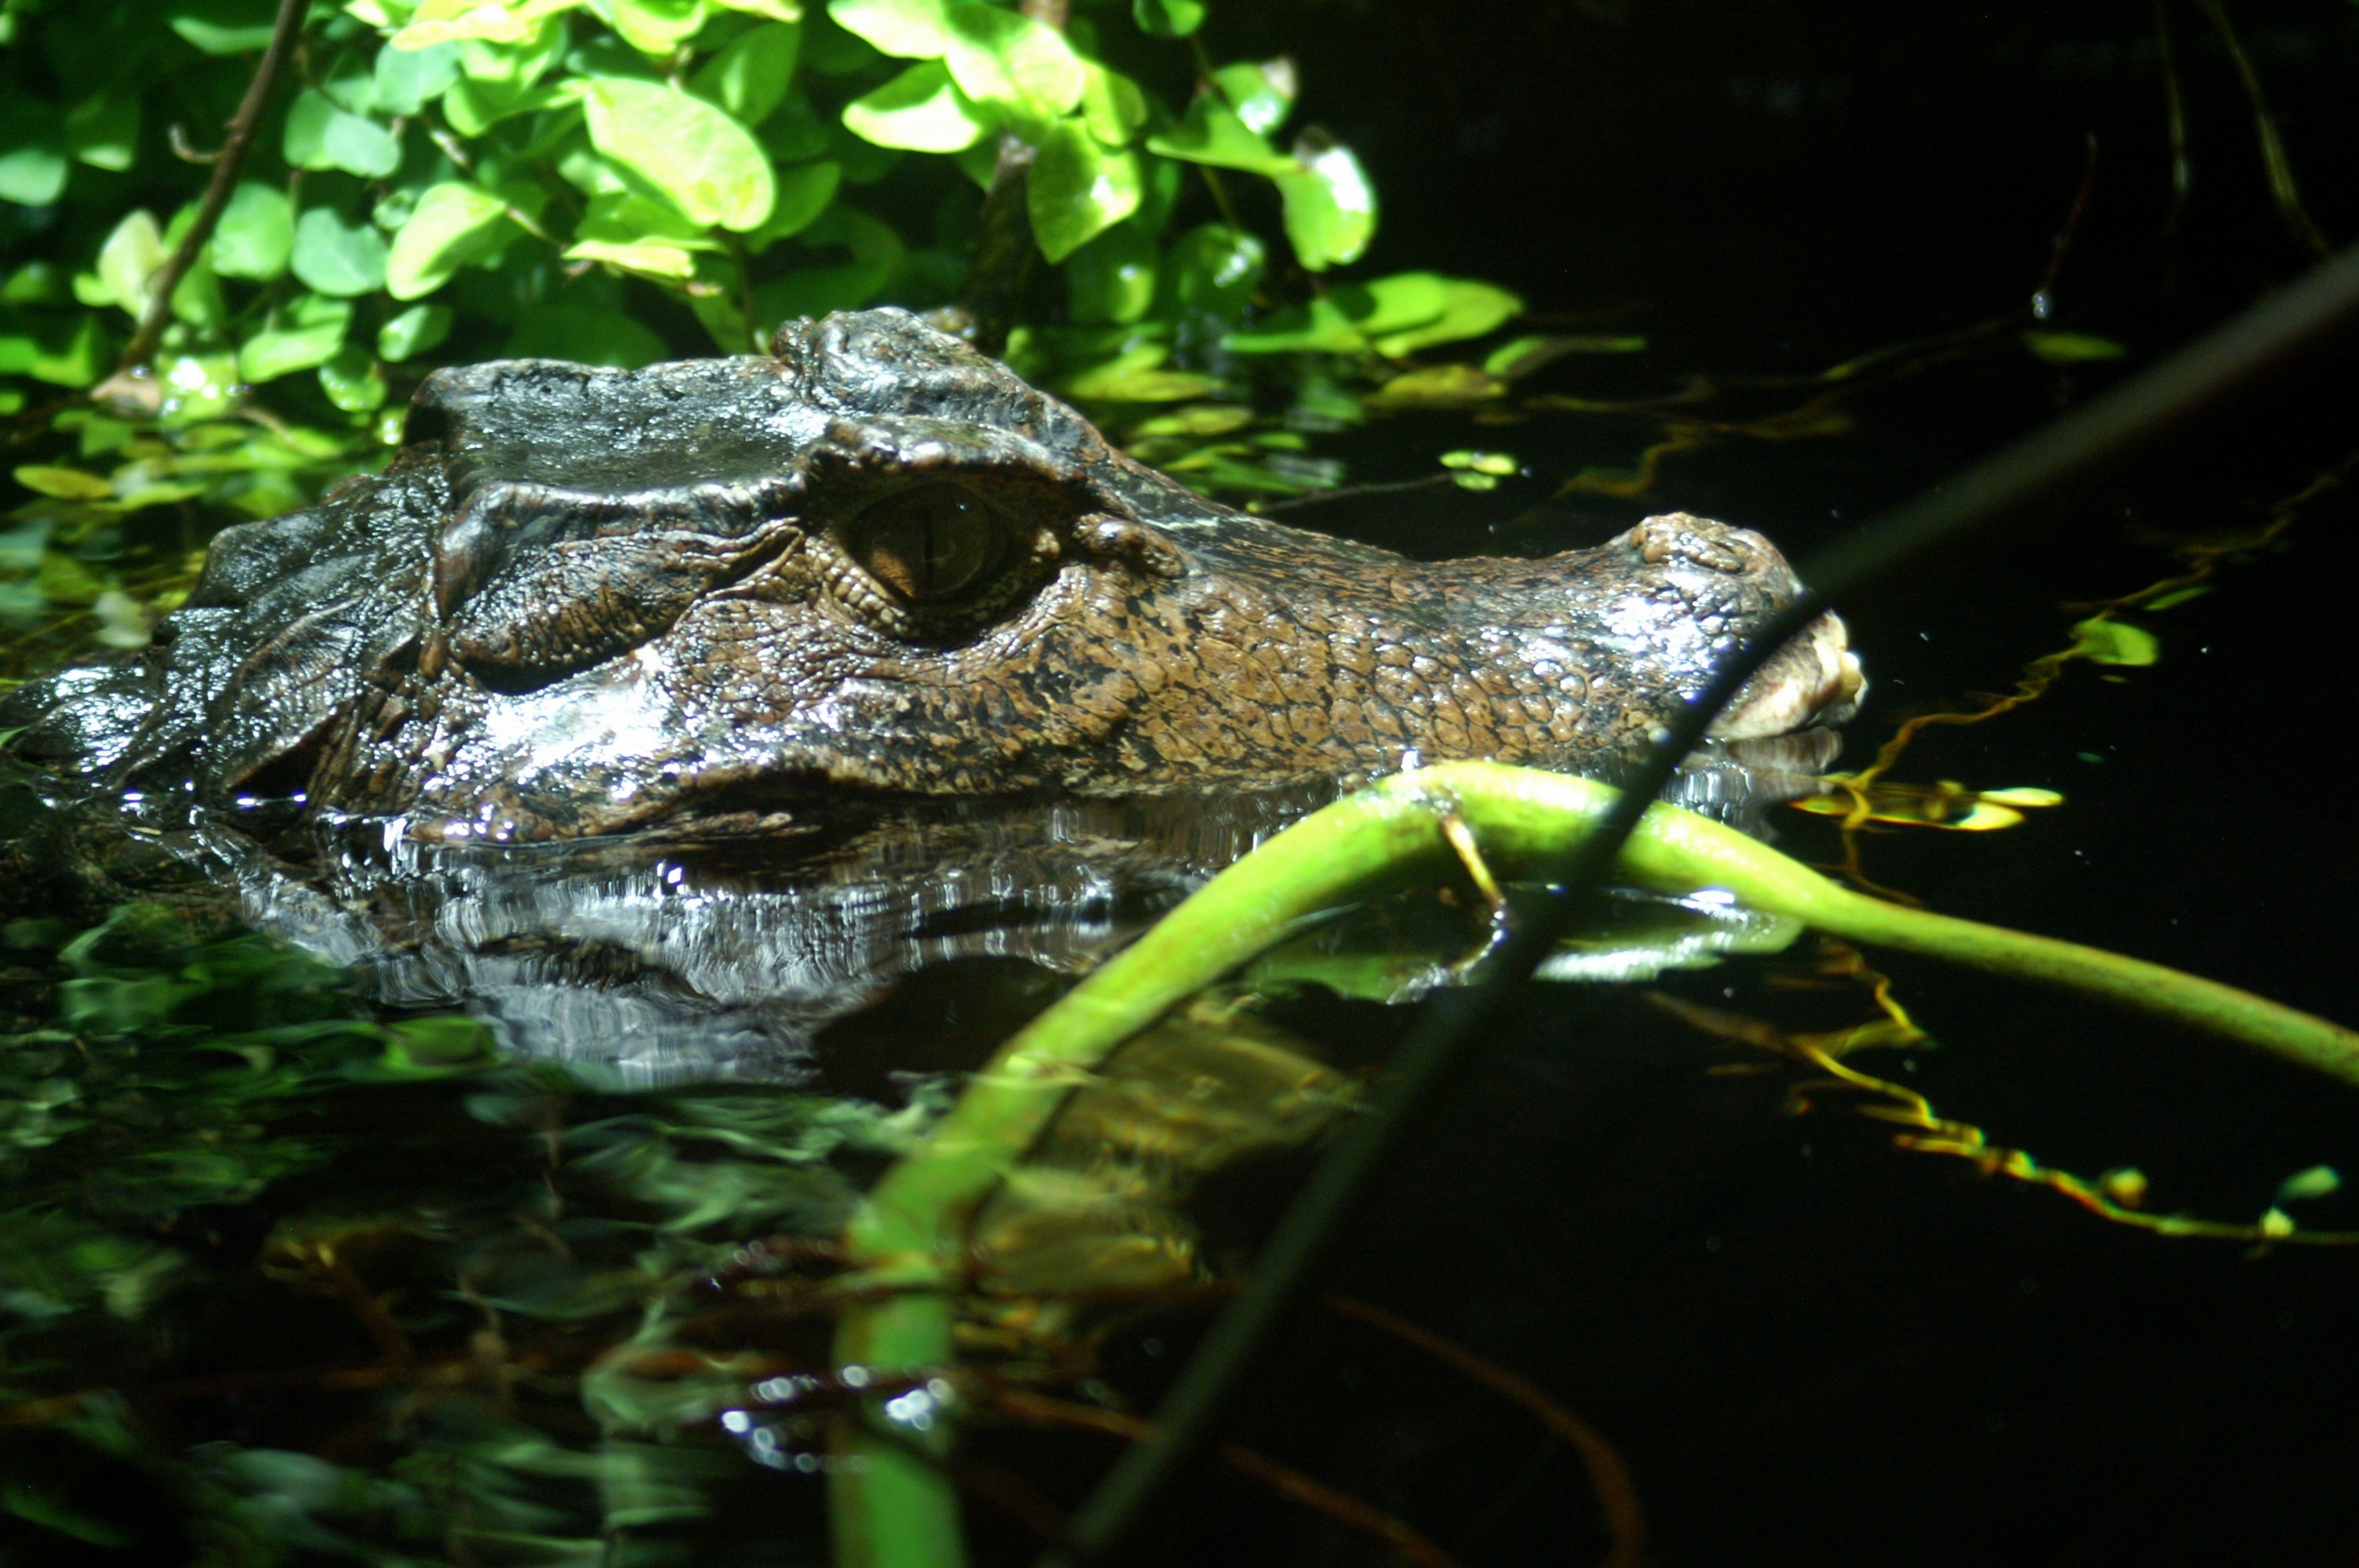
water, nature, animal, wildlife, green, frog, reptile, amphibian, close, fauna, lizard, alligator, eye, vertebrate, cayman, ranidae